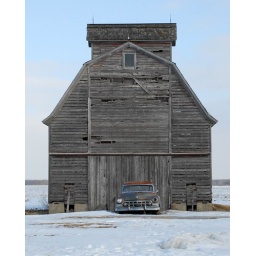
Old wooden barn with requisite antique car somewhere in the vacinity of St. Charles, Illinois